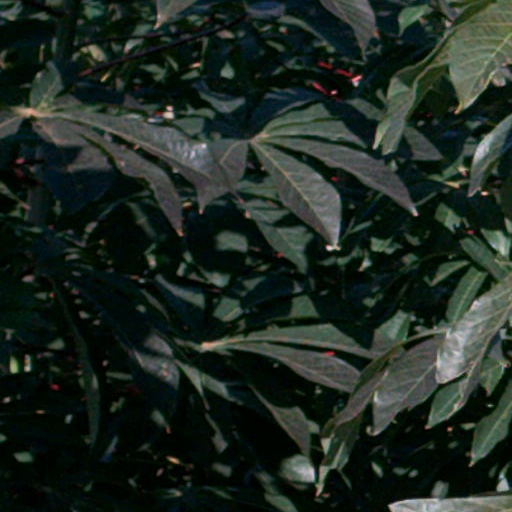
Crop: cassava